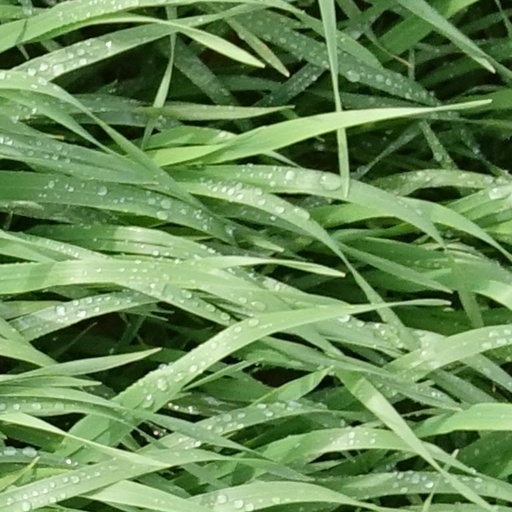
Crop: wheat